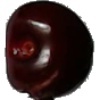
Label: Cherry 1